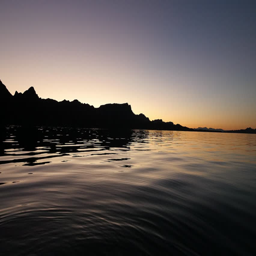
floating on a lake at sunset